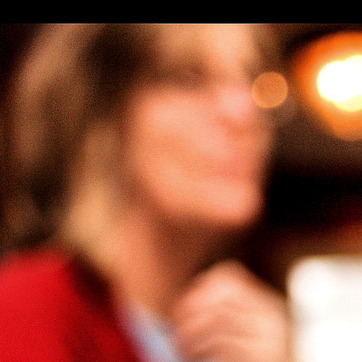
Material: skin